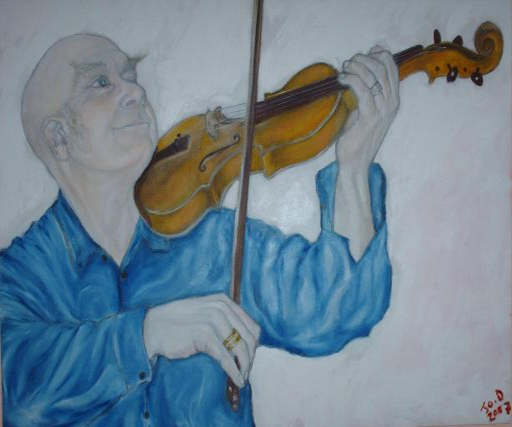
a randomly - chosen painting by person